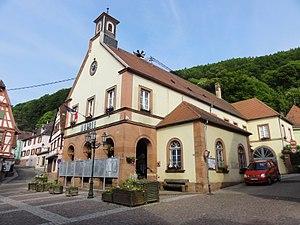
Alsace, Bas-Rhin, Oberbronn, Mairie-école (1846), rue Principale. This building is indexed in the Base Mérimée, a database of architectural heritage maintained by the French Ministry of Culture,